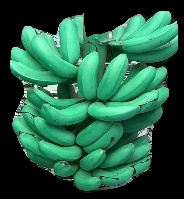
Variety: rasbale
Grade: grade1